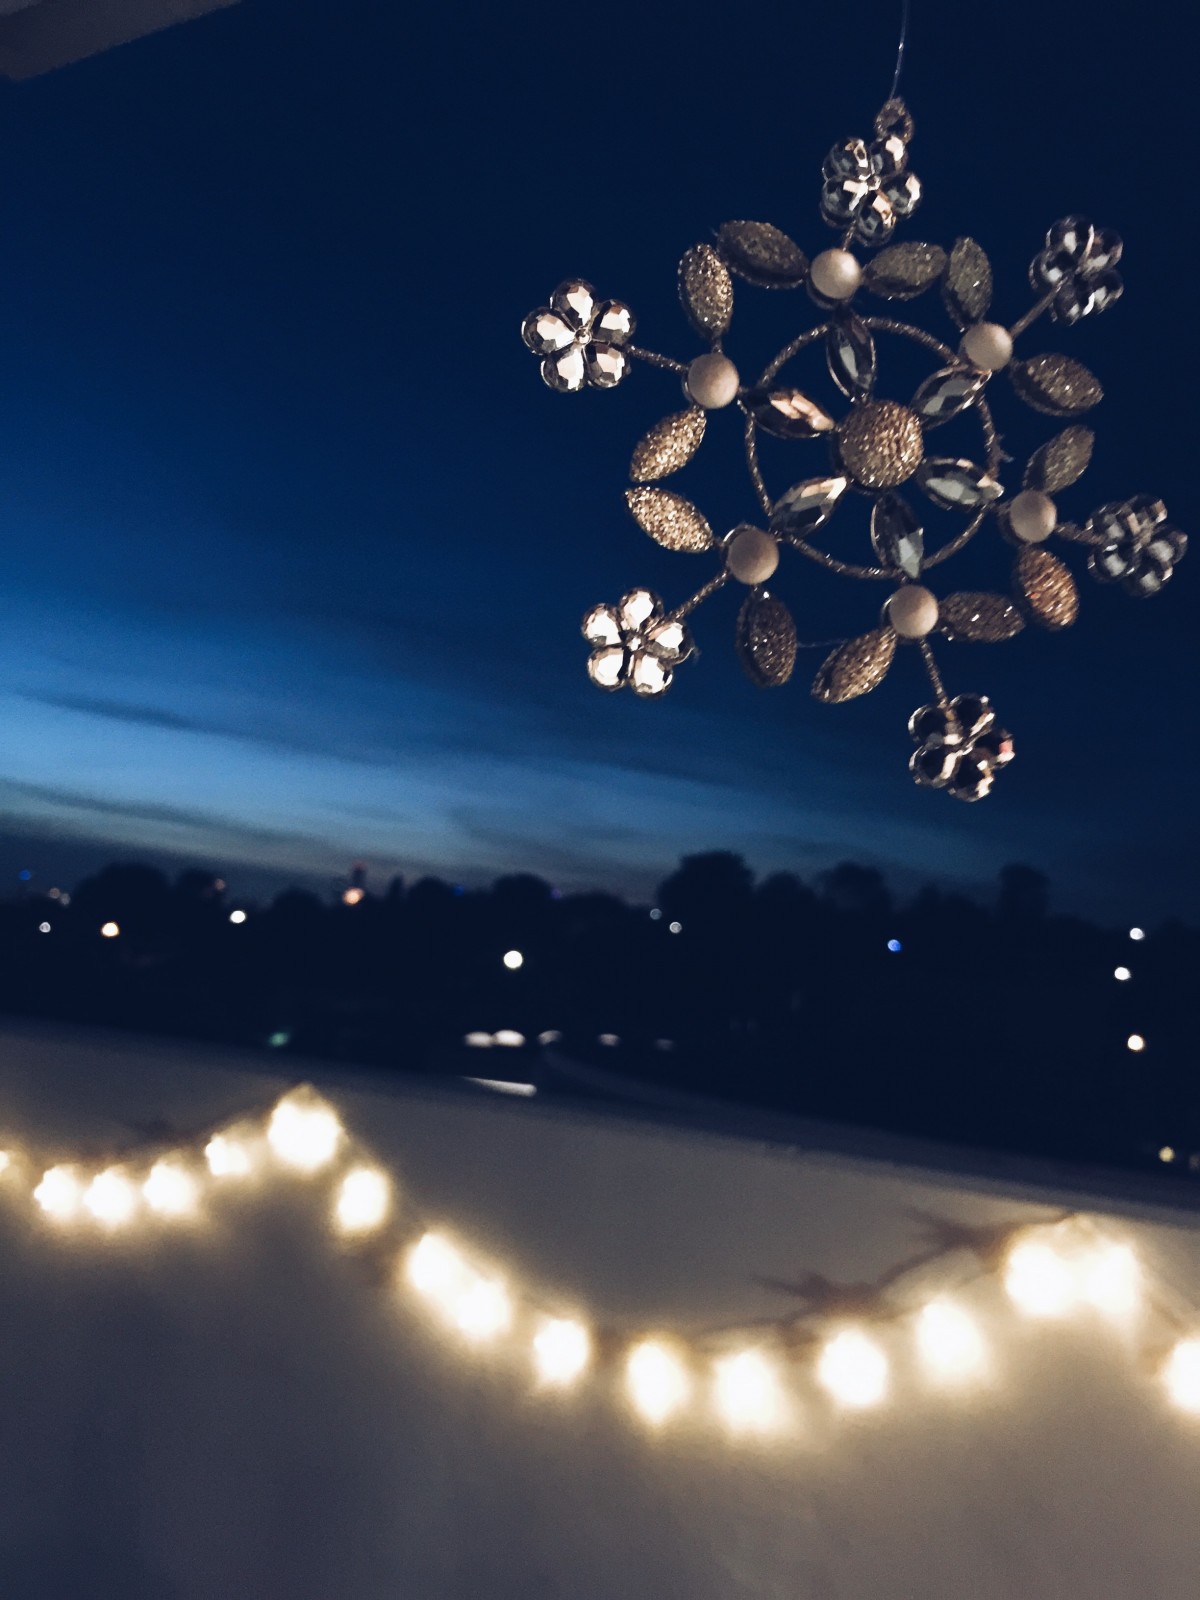
Tags: night, flower, reflection